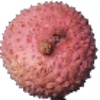
Label: lychee